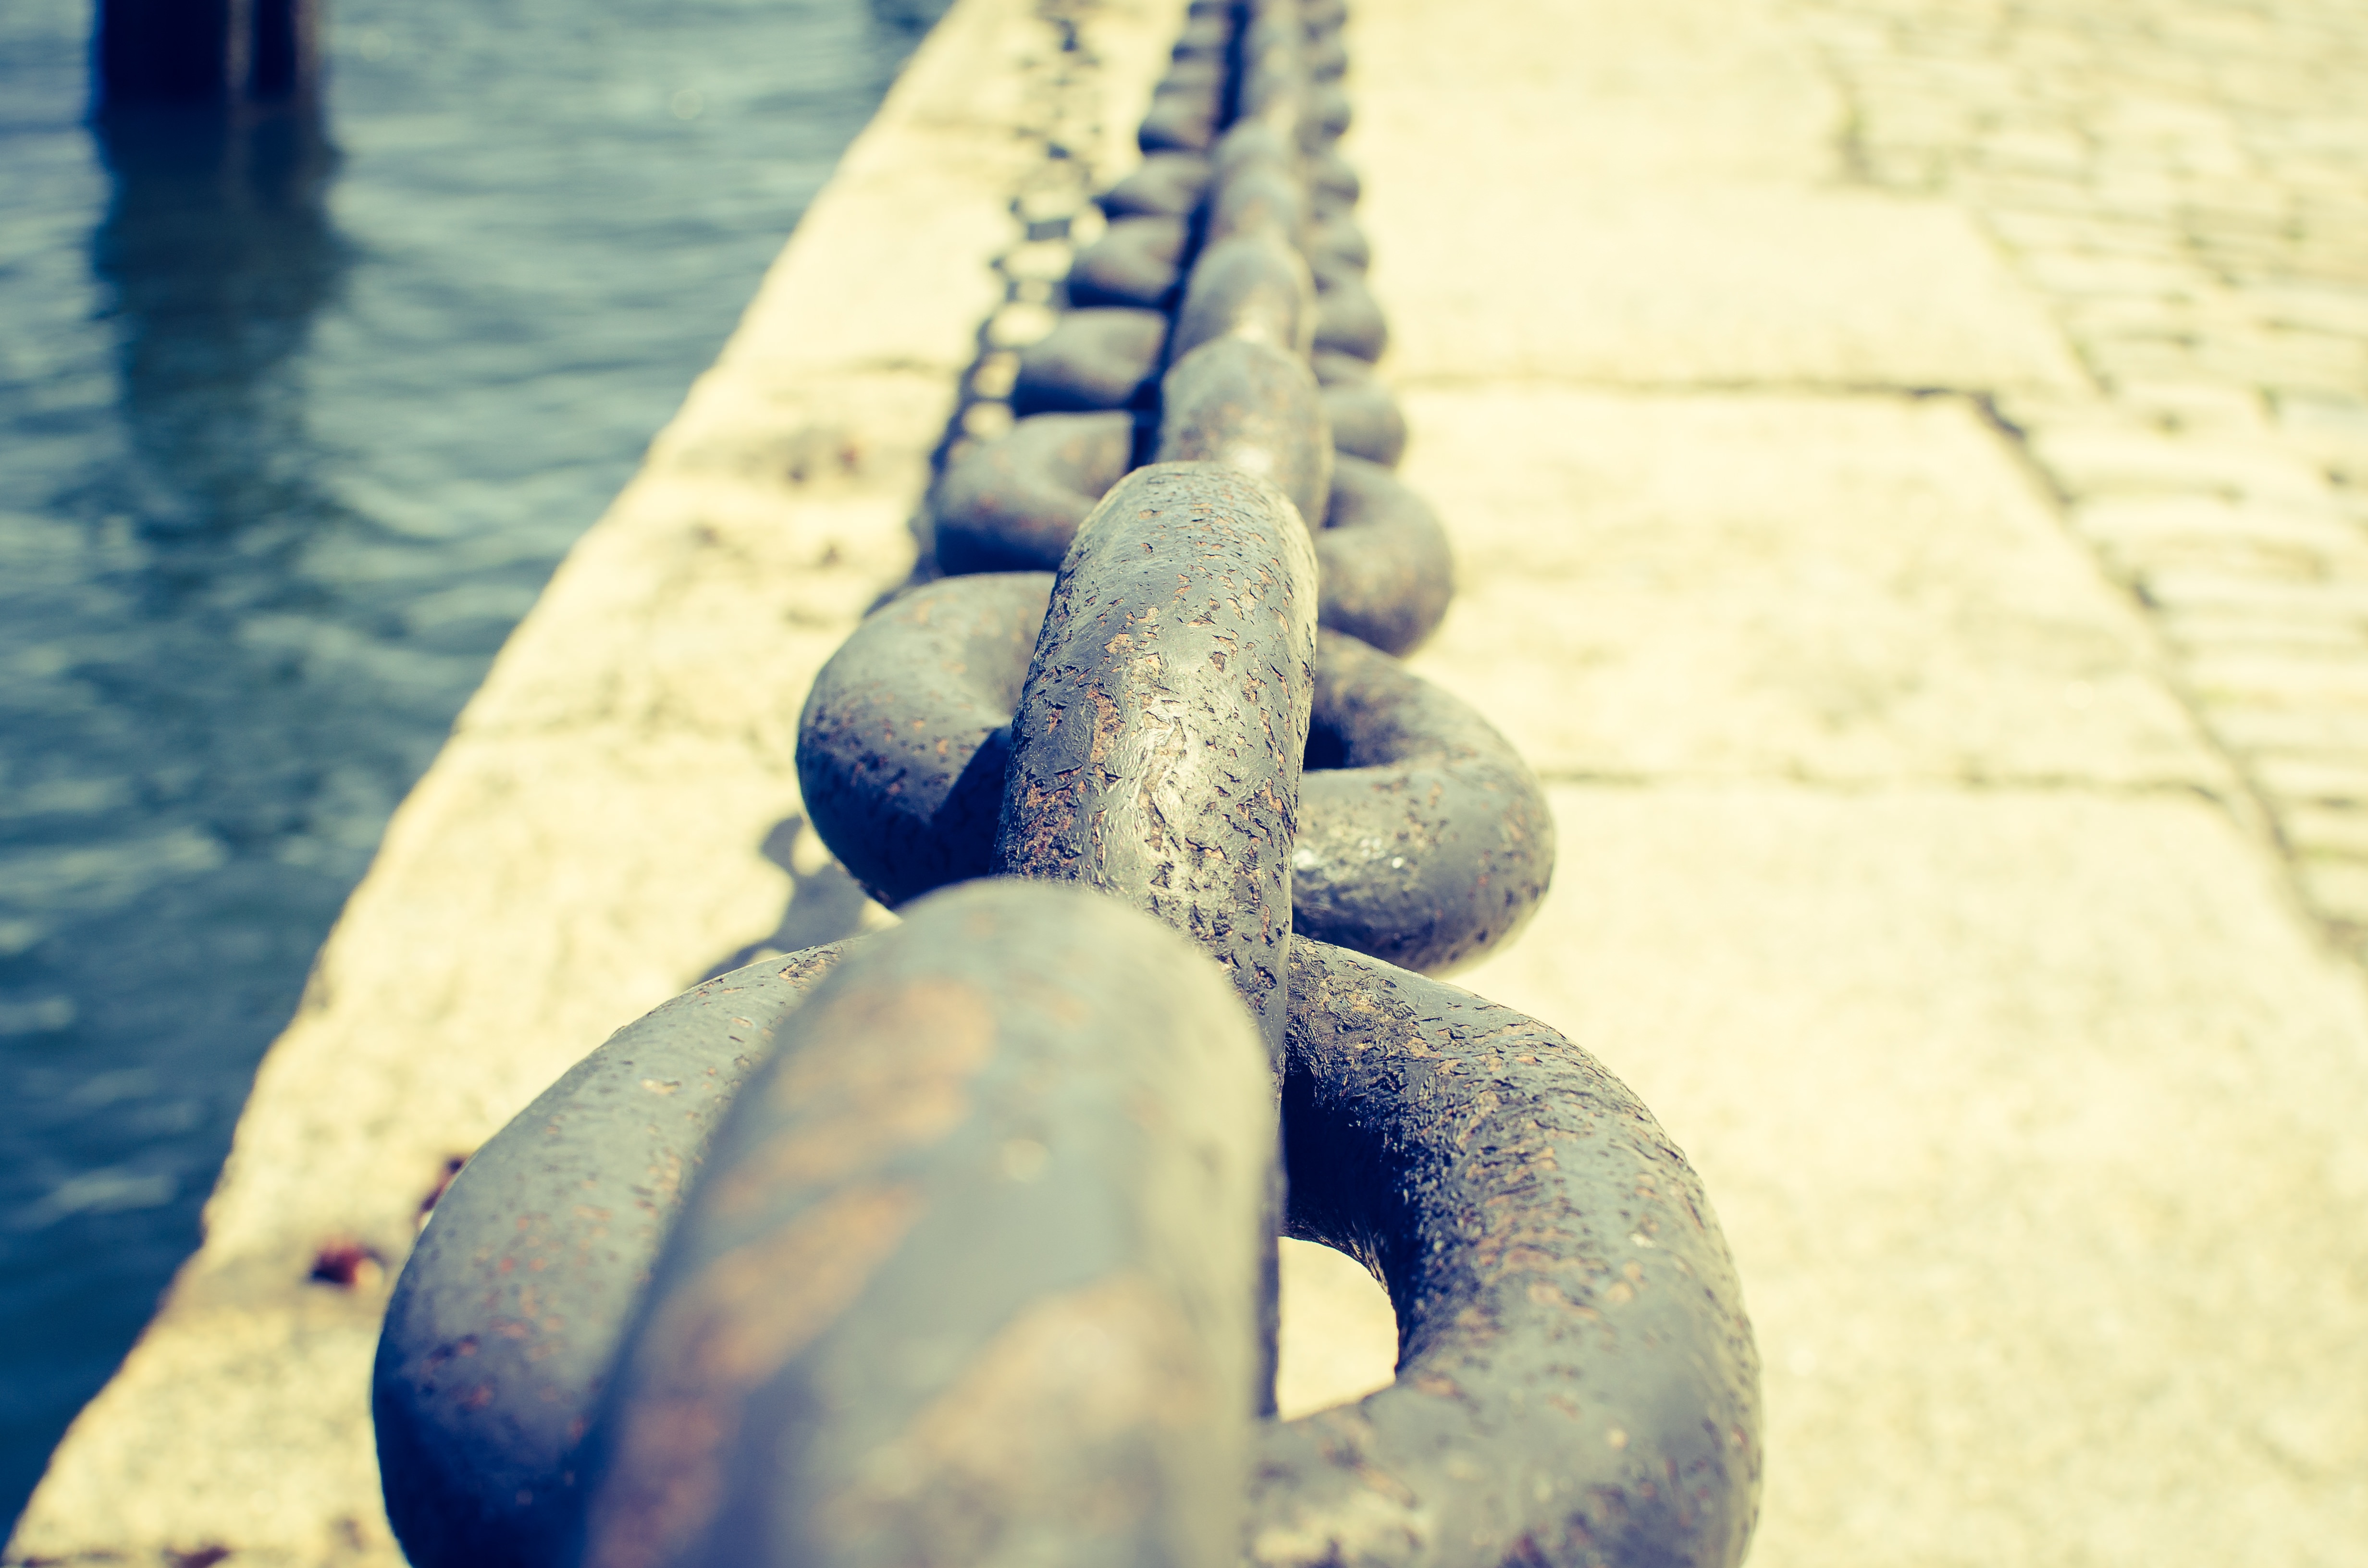
hand, sea, water, sand, rock, ocean, blur, white, street, shore, urban, pavement, summer, travel, color, seascape, blue, seashore, material, close up, outdoors, focus, photograph, macro photography, anchor chain